Charyn National Park

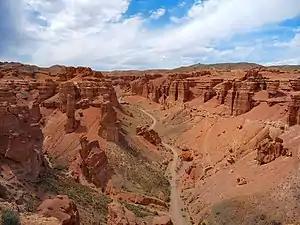
Valley of the Castles, Charyn Canyon National Park

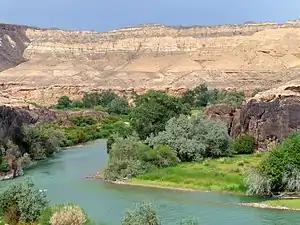
Charyn River, in Charyn Canyon

The climate is "Cold Semi-Arid Climate" (Koeppen Classification BSk: warm, dry summers with cold winters. 312 mm of precipitation per year (maximum in summer). Average temperature ranges from in January to in July.